1977 European Super Cup

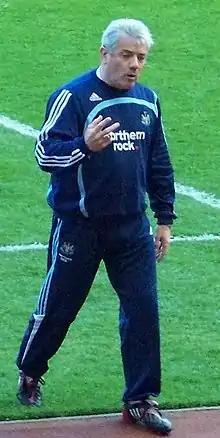
Kevin Keegan (pictured managing Newcastle United in 2008) had joined Hamburger SV from Liverpool at the start of the season.

The European Super Cup was founded in the early 1970s, as a means to determine the best team in Europe and serve as a challenge to Ajax, the strongest club side of its day. The proposal by Dutch journalist Anton Witkamp, a football match between the holders of the European Cup and Cup Winners' Cup, failed to receive UEFA's backing, given the recent Cup Winners' Cup winners Rangers had been banned from European competition. Witkamp nonetheless proceeded with his vision, a two-legged match played between Ajax and Rangers in January 1973. The competition was endorsed and recognised by UEFA a year later.